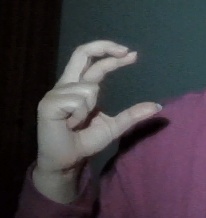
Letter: thal